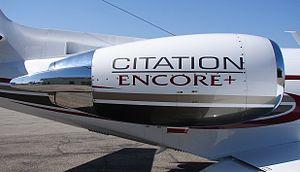
Le turboréacteur à flux direct PW500 est construit par Pratt & Whitney Canada. Sa première version de 1997 avait une poussée de 12,8 kN. Les dernières versions du modèle offrent jusqu'à 18,2 kN. Environ 2 500 unités furent livrées pour accumuler plus de 5,7 millions d'heures de vol. Le PW500 est surtout utilisé comme moteur principal pour les jets d'affaires.